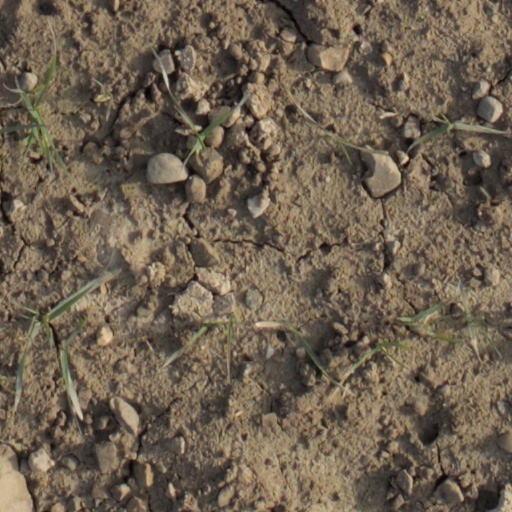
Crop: wheat